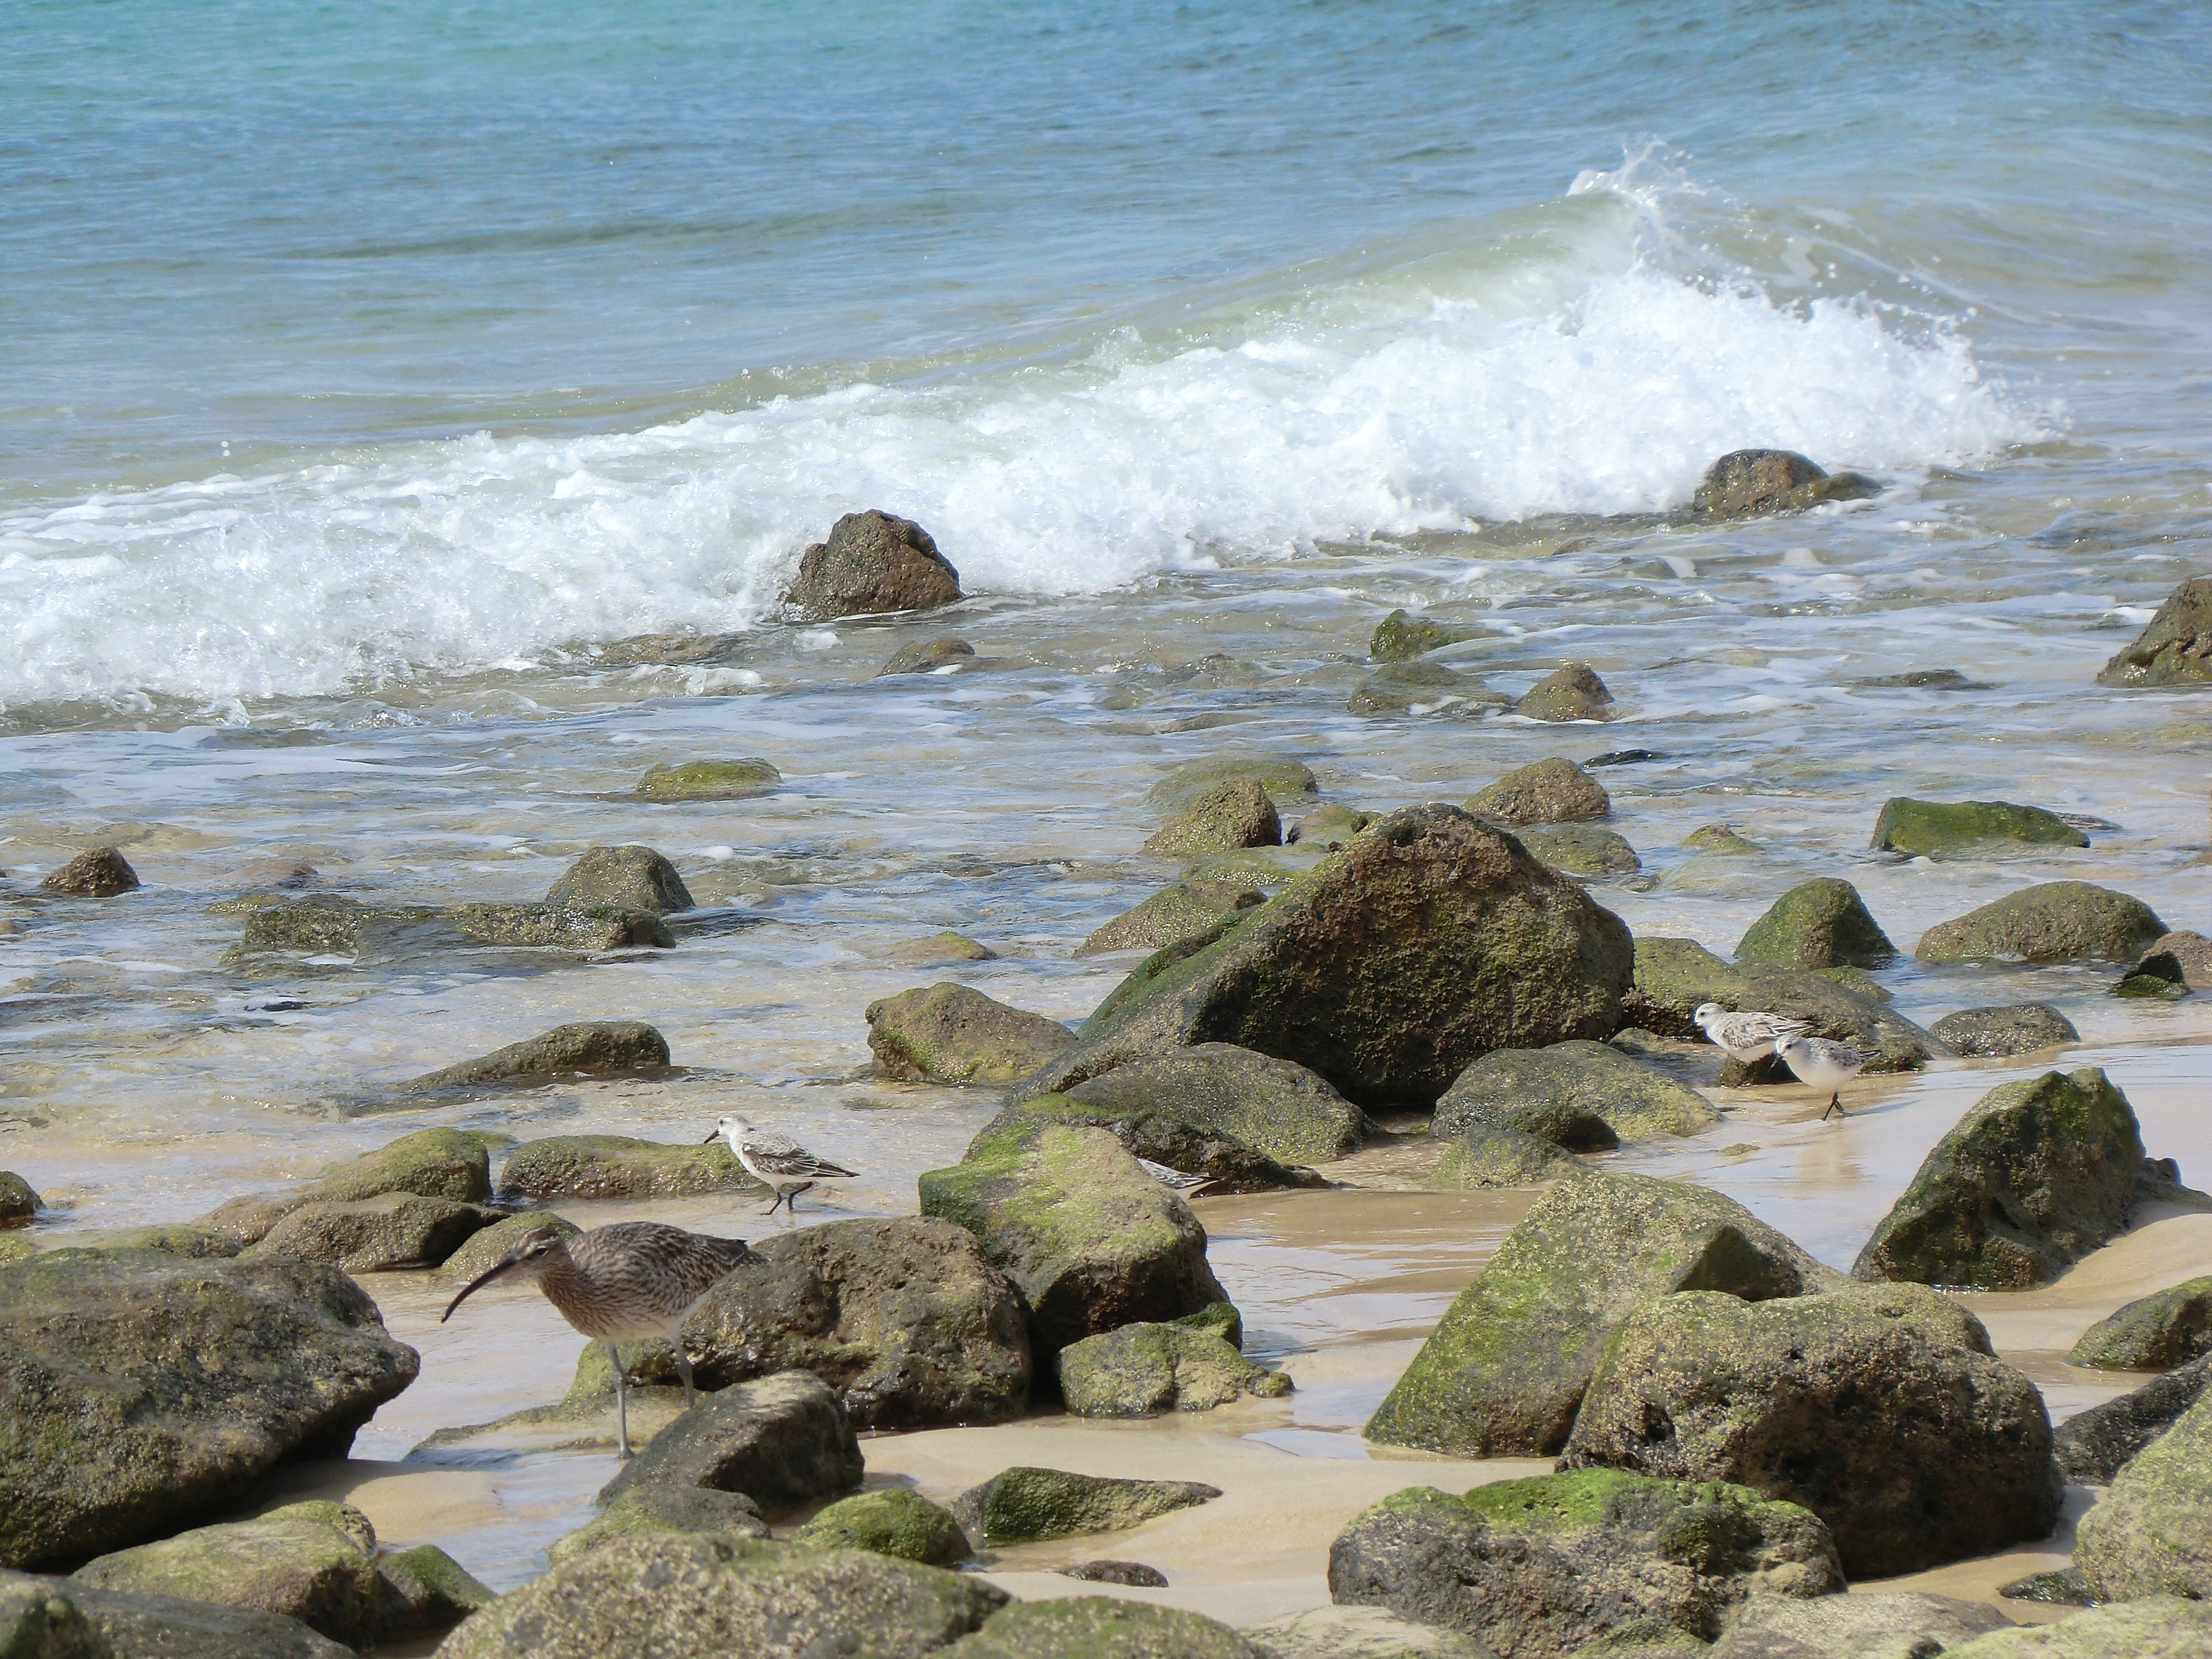
beach, sea, coast, rock, ocean, shore, wave, cliff, cove, bay, terrain, material, body of water, birds, stones, cape, canary islands, wind wave